Manor Hall, Bristol

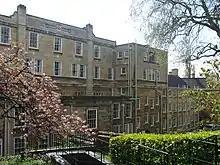
Entrance to Manor Hall viewed from Tottenham Place

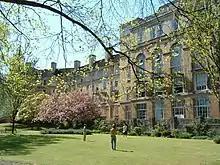
A view of the front of Manor Hall taken from within its gardens

The main hall was erected between 1927 and 1932 as a women's hall of residence in the grounds of its present annex Manor House, from which the Hall takes its name.